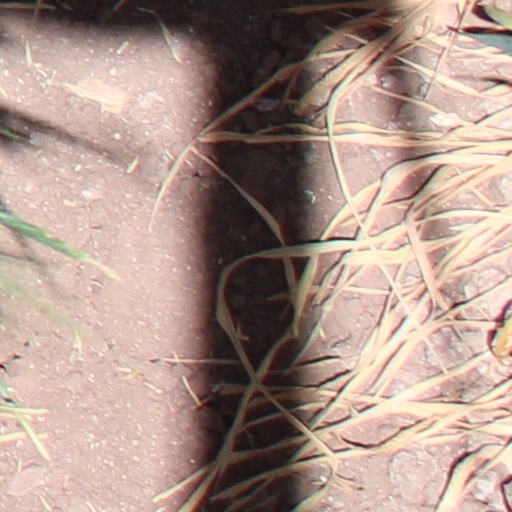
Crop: wheat